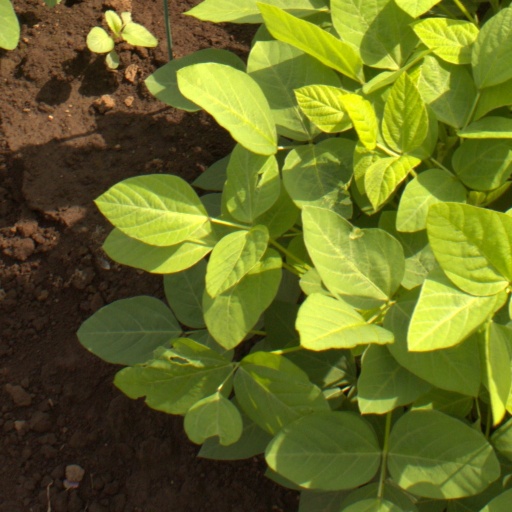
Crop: soybean